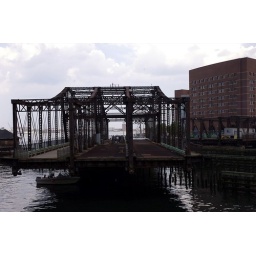
Cool bridge that spins around to allow ships to pass.